Thaman S discography

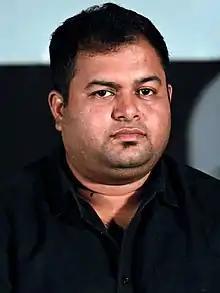
S. Thaman at the "Damaal Dumeel" Audio Launch

Ghantasala Sai Srinivas Thaman Sivakumar known mononymously as Thaman S, made his music debut in 2009, with the Telugu film "Malli Malli". During the course of his decade long career, he has composed and produced original scores and songs for more than 100 films in various languages, predominantly in Telugu and Tamil cinema in addition to Kannada. He has composed songs for two Hindi films. He worked under Mani Sharma for years before becoming an independent composer. He is the recipient of the National Film Award for Best Music Direction for the soundtrack of "Ala Vaikuntapuramulo" (2020).